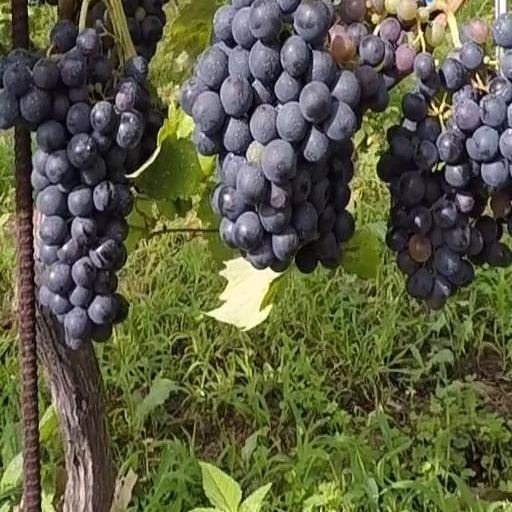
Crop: grape